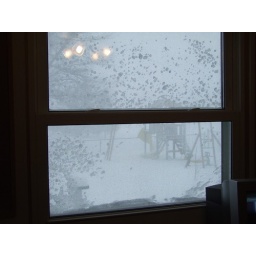
Our window in the kitchen eating area.